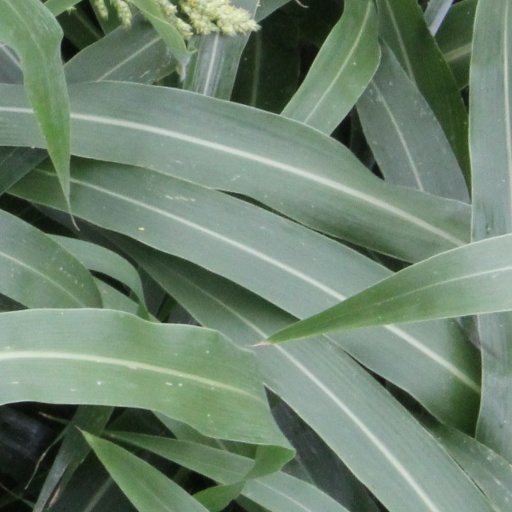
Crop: sorghum